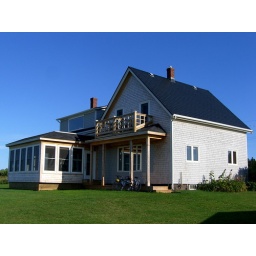
Our room was on the top floor where the balcony is built over the porch roof.